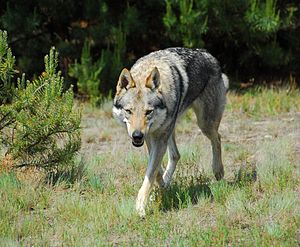
Tjekkoslovakisk ulvehund / Beskrivelse af racen
Hanhund
Tjekkoslovakisk ulvehund er en hunderace af typen hyrdehund med oprindelse i Tjekkoslovakiet. Traditionelt blev den brugt som grænsevagthund i det tidligere Tjekkoslovakiet.